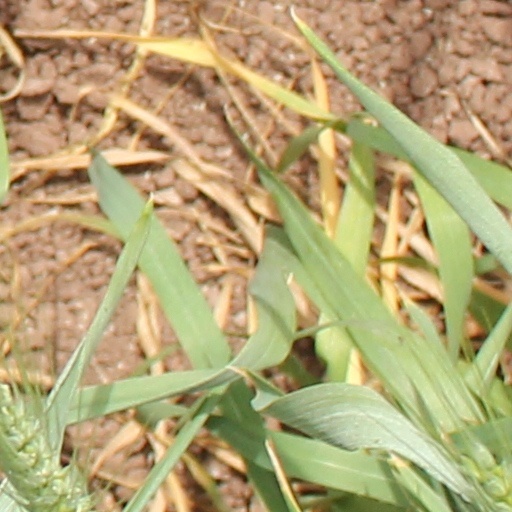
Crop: wheat